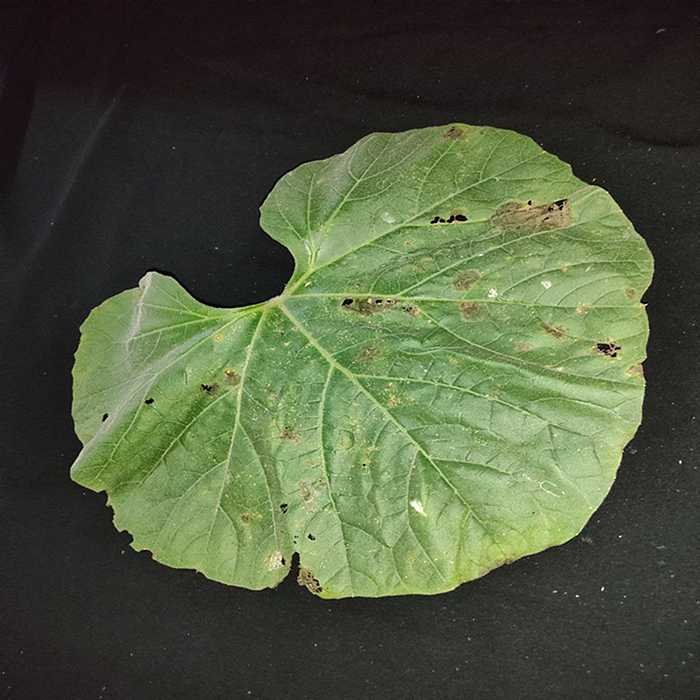
Plant: Bottle gourd
Label: Anthracnose